Shenandoah Valley Music Festival

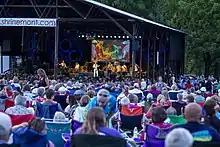
The Beach Boys performing at SVMF in 2019

In the early 1960s Helen M. Thompson, executive secretary of the American Symphony Orchestra League, and Col. Robert Benchoff, Headmaster of the Massanutten Military Academy, sought to bring symphonic music to Virginia's Shenandoah Valley. Under the artistic direction of conductor Dr. Richard Lert, they hosted the Shenandoah Valley Music Festival's first concert, held in the gymnasium of the Massanutten Military Academy in 1963. The Festival then moved to the outdoor pavilion of Shrine Mont by 1976. The Festival remained purely symphonic until the early 1980s but has since branched into hosting a multitude of genres including rock, country, bluegrass, folk, Americana, and pop. From 1979-2015 the Fairfax Symphony Orchestra performed multiple concerts each festival season. In 2016, the Festival partnered with the Piedmont Symphony Orchestra, based in Warrenton.